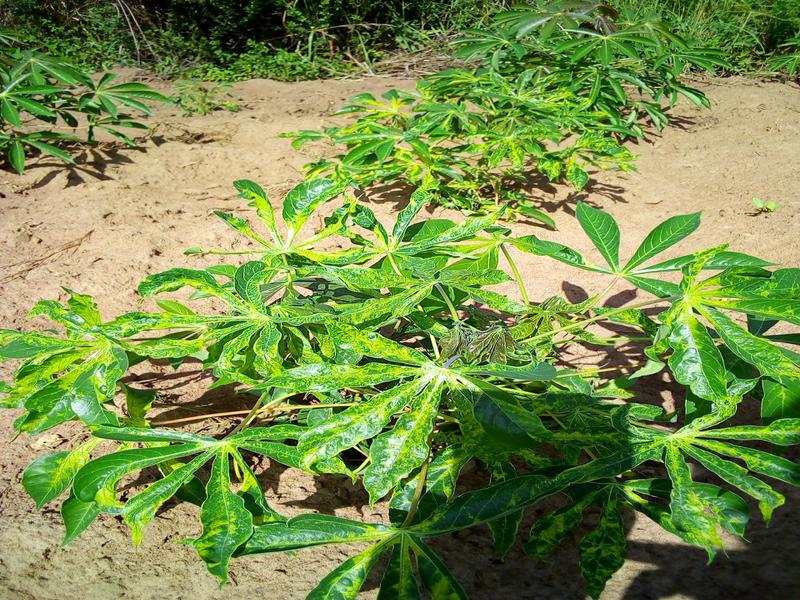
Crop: cassava
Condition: mosaic_disease